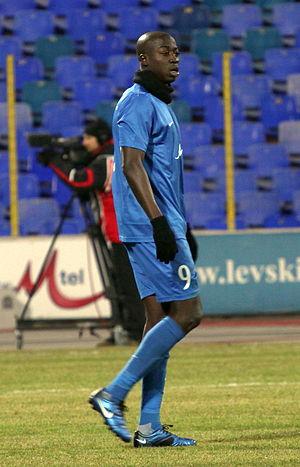
Garra Dembélé est un footballeur professionnel franco-malien , né en France à Gennevilliers le 21 février 1986. Cet attaquant pré-formé à l'INF Clairefontaine évolue au PFK Levski Sofia. Български: Гара Дембеле (на френски: Garra Dembélé) е френски футболист, централен нападател на Левски София. Роден е на 21 февруари 1986 в град Женевийер и е от малийски произход.
Garra Dembélé est un footballeur international malien né le 21 février 1986 à Gennevilliers dans les Hauts-de-Seine.